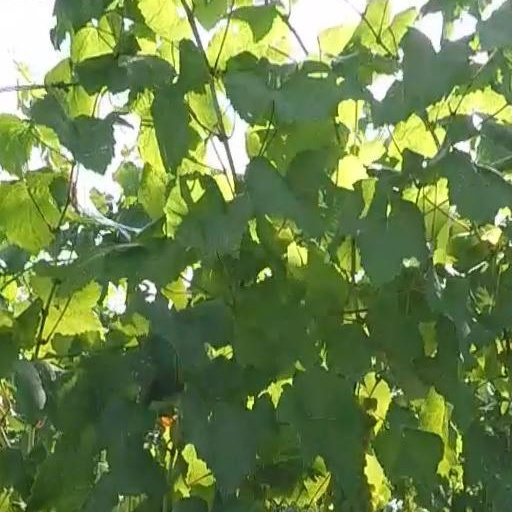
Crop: grape